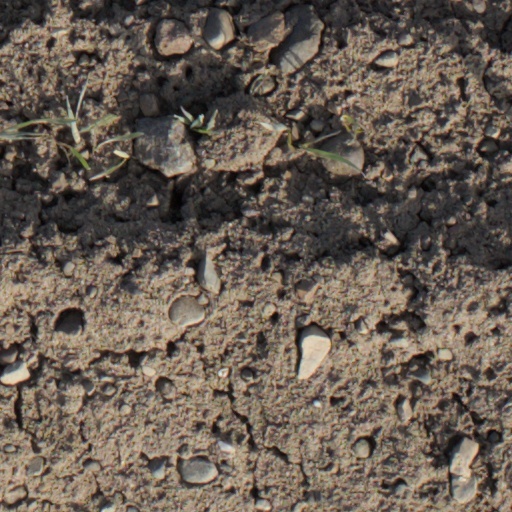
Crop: wheat